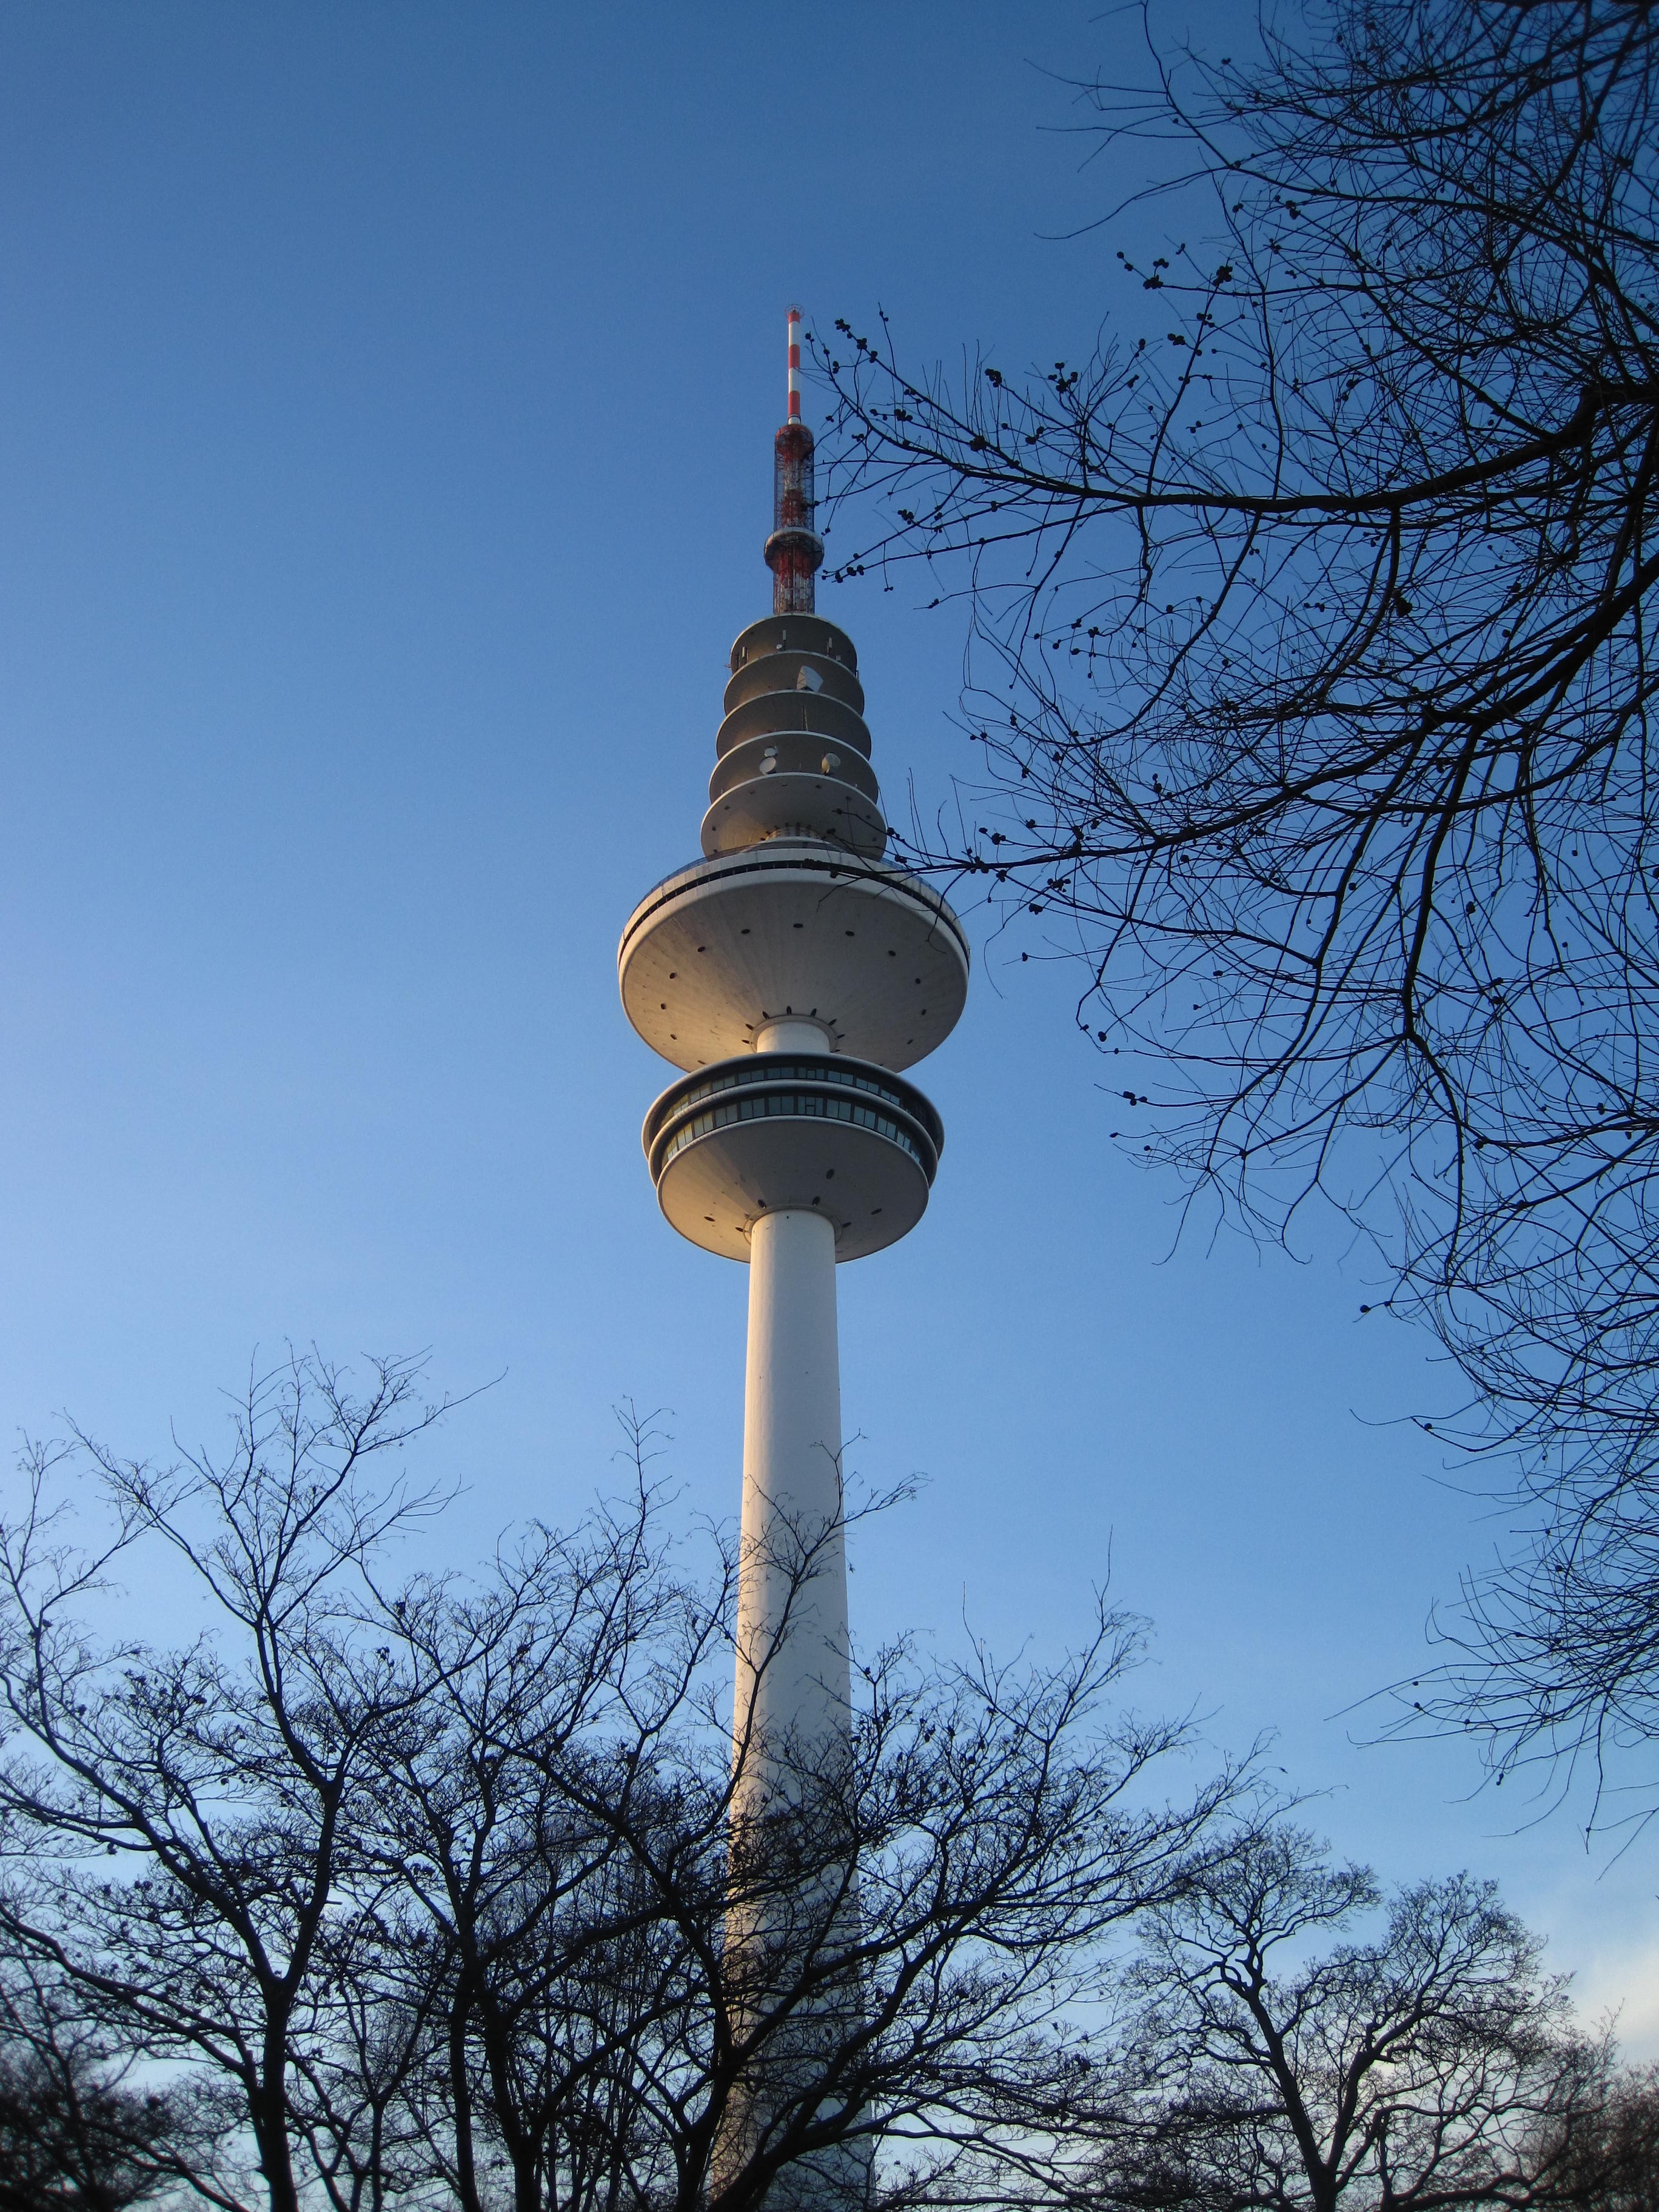
tree, winter, architecture, sky, view, perspective, building, dusk, tower, landmark, blue, street light, lighting, blue sky, places of interest, spire, steeple, light fixture, hamburg, hanseatic, radio tower, tv tower, tele michel, planned un blomen, view from below, telecommunication tower, december sky, heinrich hertz tower, under monument conservation, 279 meters high, woody plant